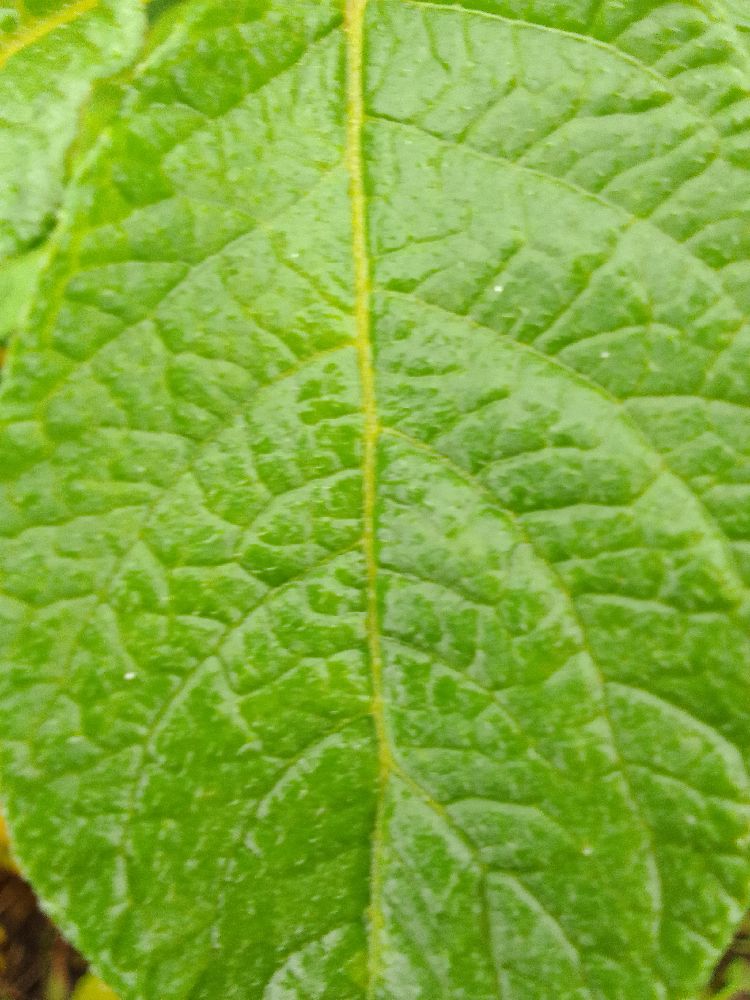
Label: Healthy